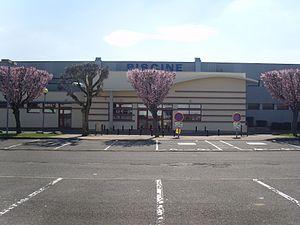
Piscine de Fontenay-Trésigny
Fontenay-Trésigny est une commune française située dans le département de Seine-et-Marne, en région Île-de-France.